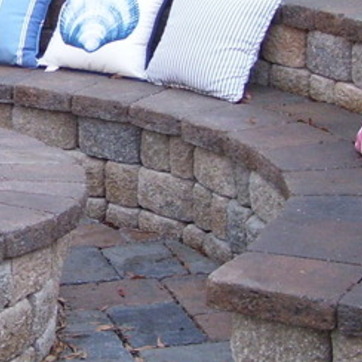
Material: stone